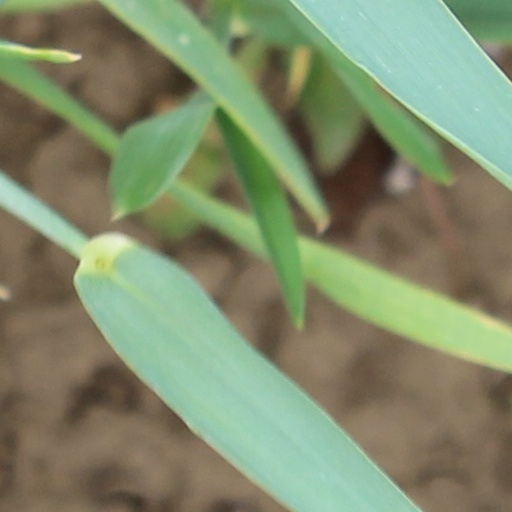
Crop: wheat